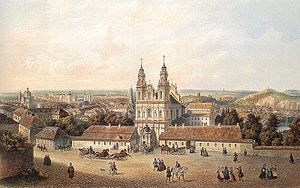
Senamiestis / Galleri
Senamiestis seniūnija er den ældste del af Vilnius, bydelen ligger på Neris' venstre bred, og omfatter kvartererne Senamiestis, Vilnius' historiske bykerne, og Užupis, der er kendt som Vilnius' "Montmartre".